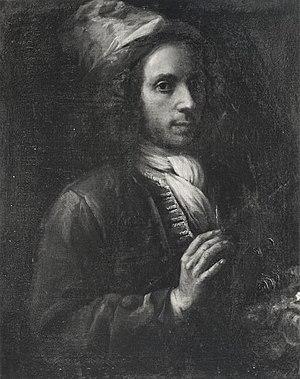
Giovanni Francesco Bagnoli est un peintre italien baroque actif dans sa ville natale à la fin du XVIIᵉ siècle et au début du XVIIIᵉ siècle.